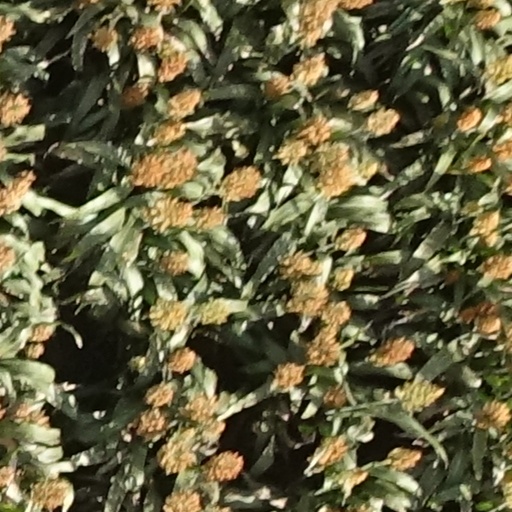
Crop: sorghum